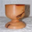
Label: cup